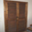
Label: wardrobe